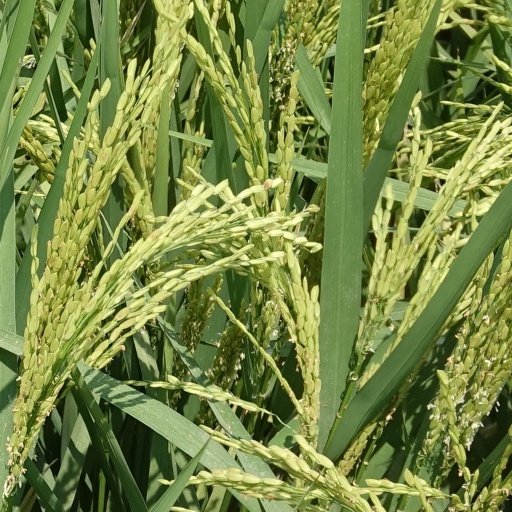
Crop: rice